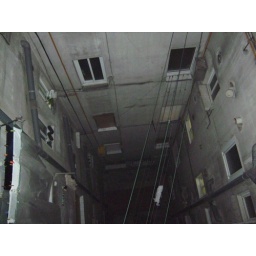
View looking down outside bedroom window on fifth floor in Barcelona. First night, May 18.